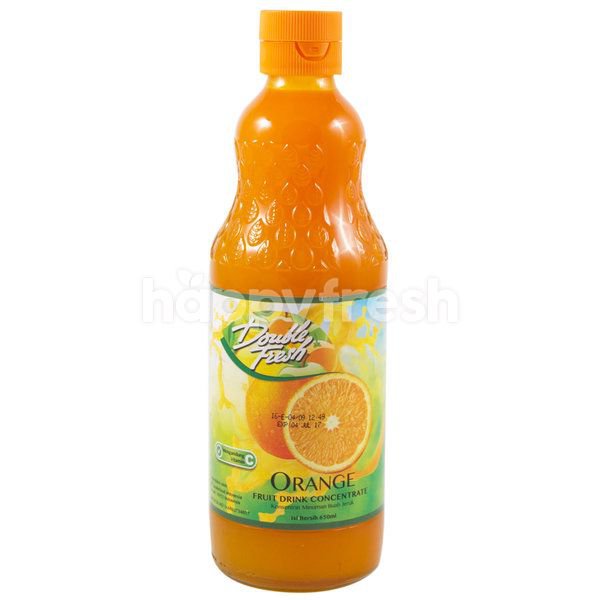
Label: Orange